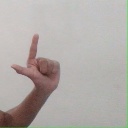
अक्षर: ल